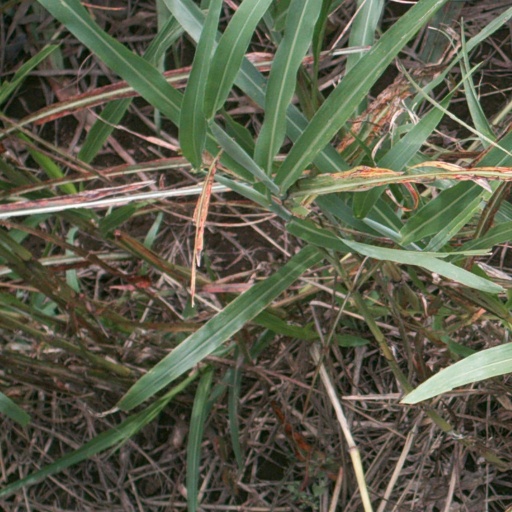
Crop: sorghum